Cate School

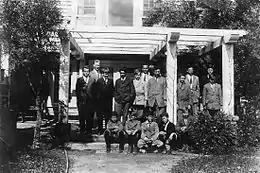
The first school photo, in 1910

Cate School was founded in 1910 by Curtis Wolsey Cate, a 25-year-old graduate of Roxbury Latin School and Harvard University. Originally called the Miramar School, its classes were held in the Gane House, a leased private residence in Santa Barbara's Mission Canyon. (The Gane House, would be destroyed in the Jesusita Fire in 2009.) A prep school for boys in grades 7 to 12, its first academic year enrolled 12 students.